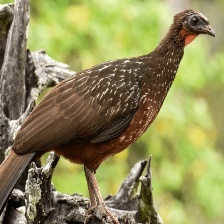
Species: BAND TAILED GUAN
Scientific name: PENELOPE ARGYROTIS